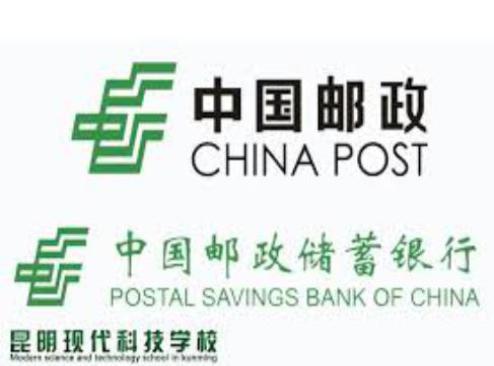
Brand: china post group corporation
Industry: Others